Symington, South Ayrshire

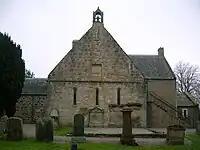
Symington Church showing the 13th century windows.

The parish church was founded in the 12th century by Simon Loccard and is the oldest functioning church in Ayrshire. It belonged to the Trinitarian Monastery at Fail (just outside Tarbolton). The Church was restored in the 18th century and again in 1919. This restoration by P. MacGregor Chalmers revealed that the earlier alterations of 1797 had covered up some fine architectural features, including the 13th century windows and the open-work timber roof. Three windows with semi-circular heads are located in the gable, with heavy hood moulds and dog-tooth ornamentation, the finest of their style in Scotland. The base slab of an aumbrey incorporating a piscina sits as the sill of a south-facing window.